Envelope

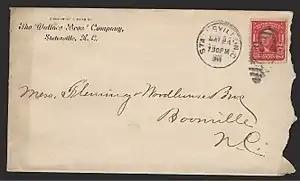
Front of an envelope mailed in the U.S. in 1906, with a postage stamp and address

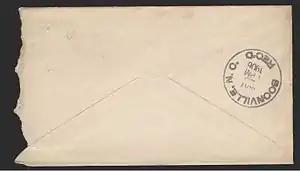
Back of the above envelope, showing an additional receiving post office postmark

An envelope is a common packaging item, usually made of thin, flat material. It is designed to contain a flat object, such as a letter or card.